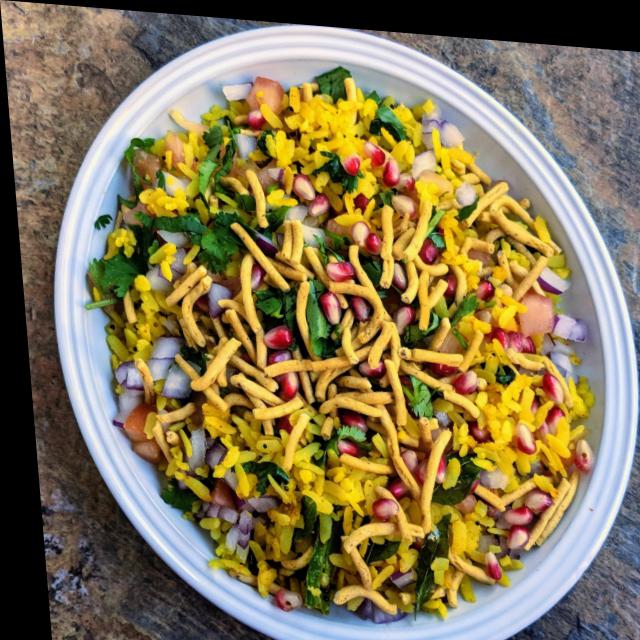
Dish: poha